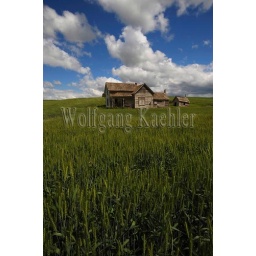
Usa, washington state, palouse country near pullman, abandoned farm house in wheat field, cumulus clouds